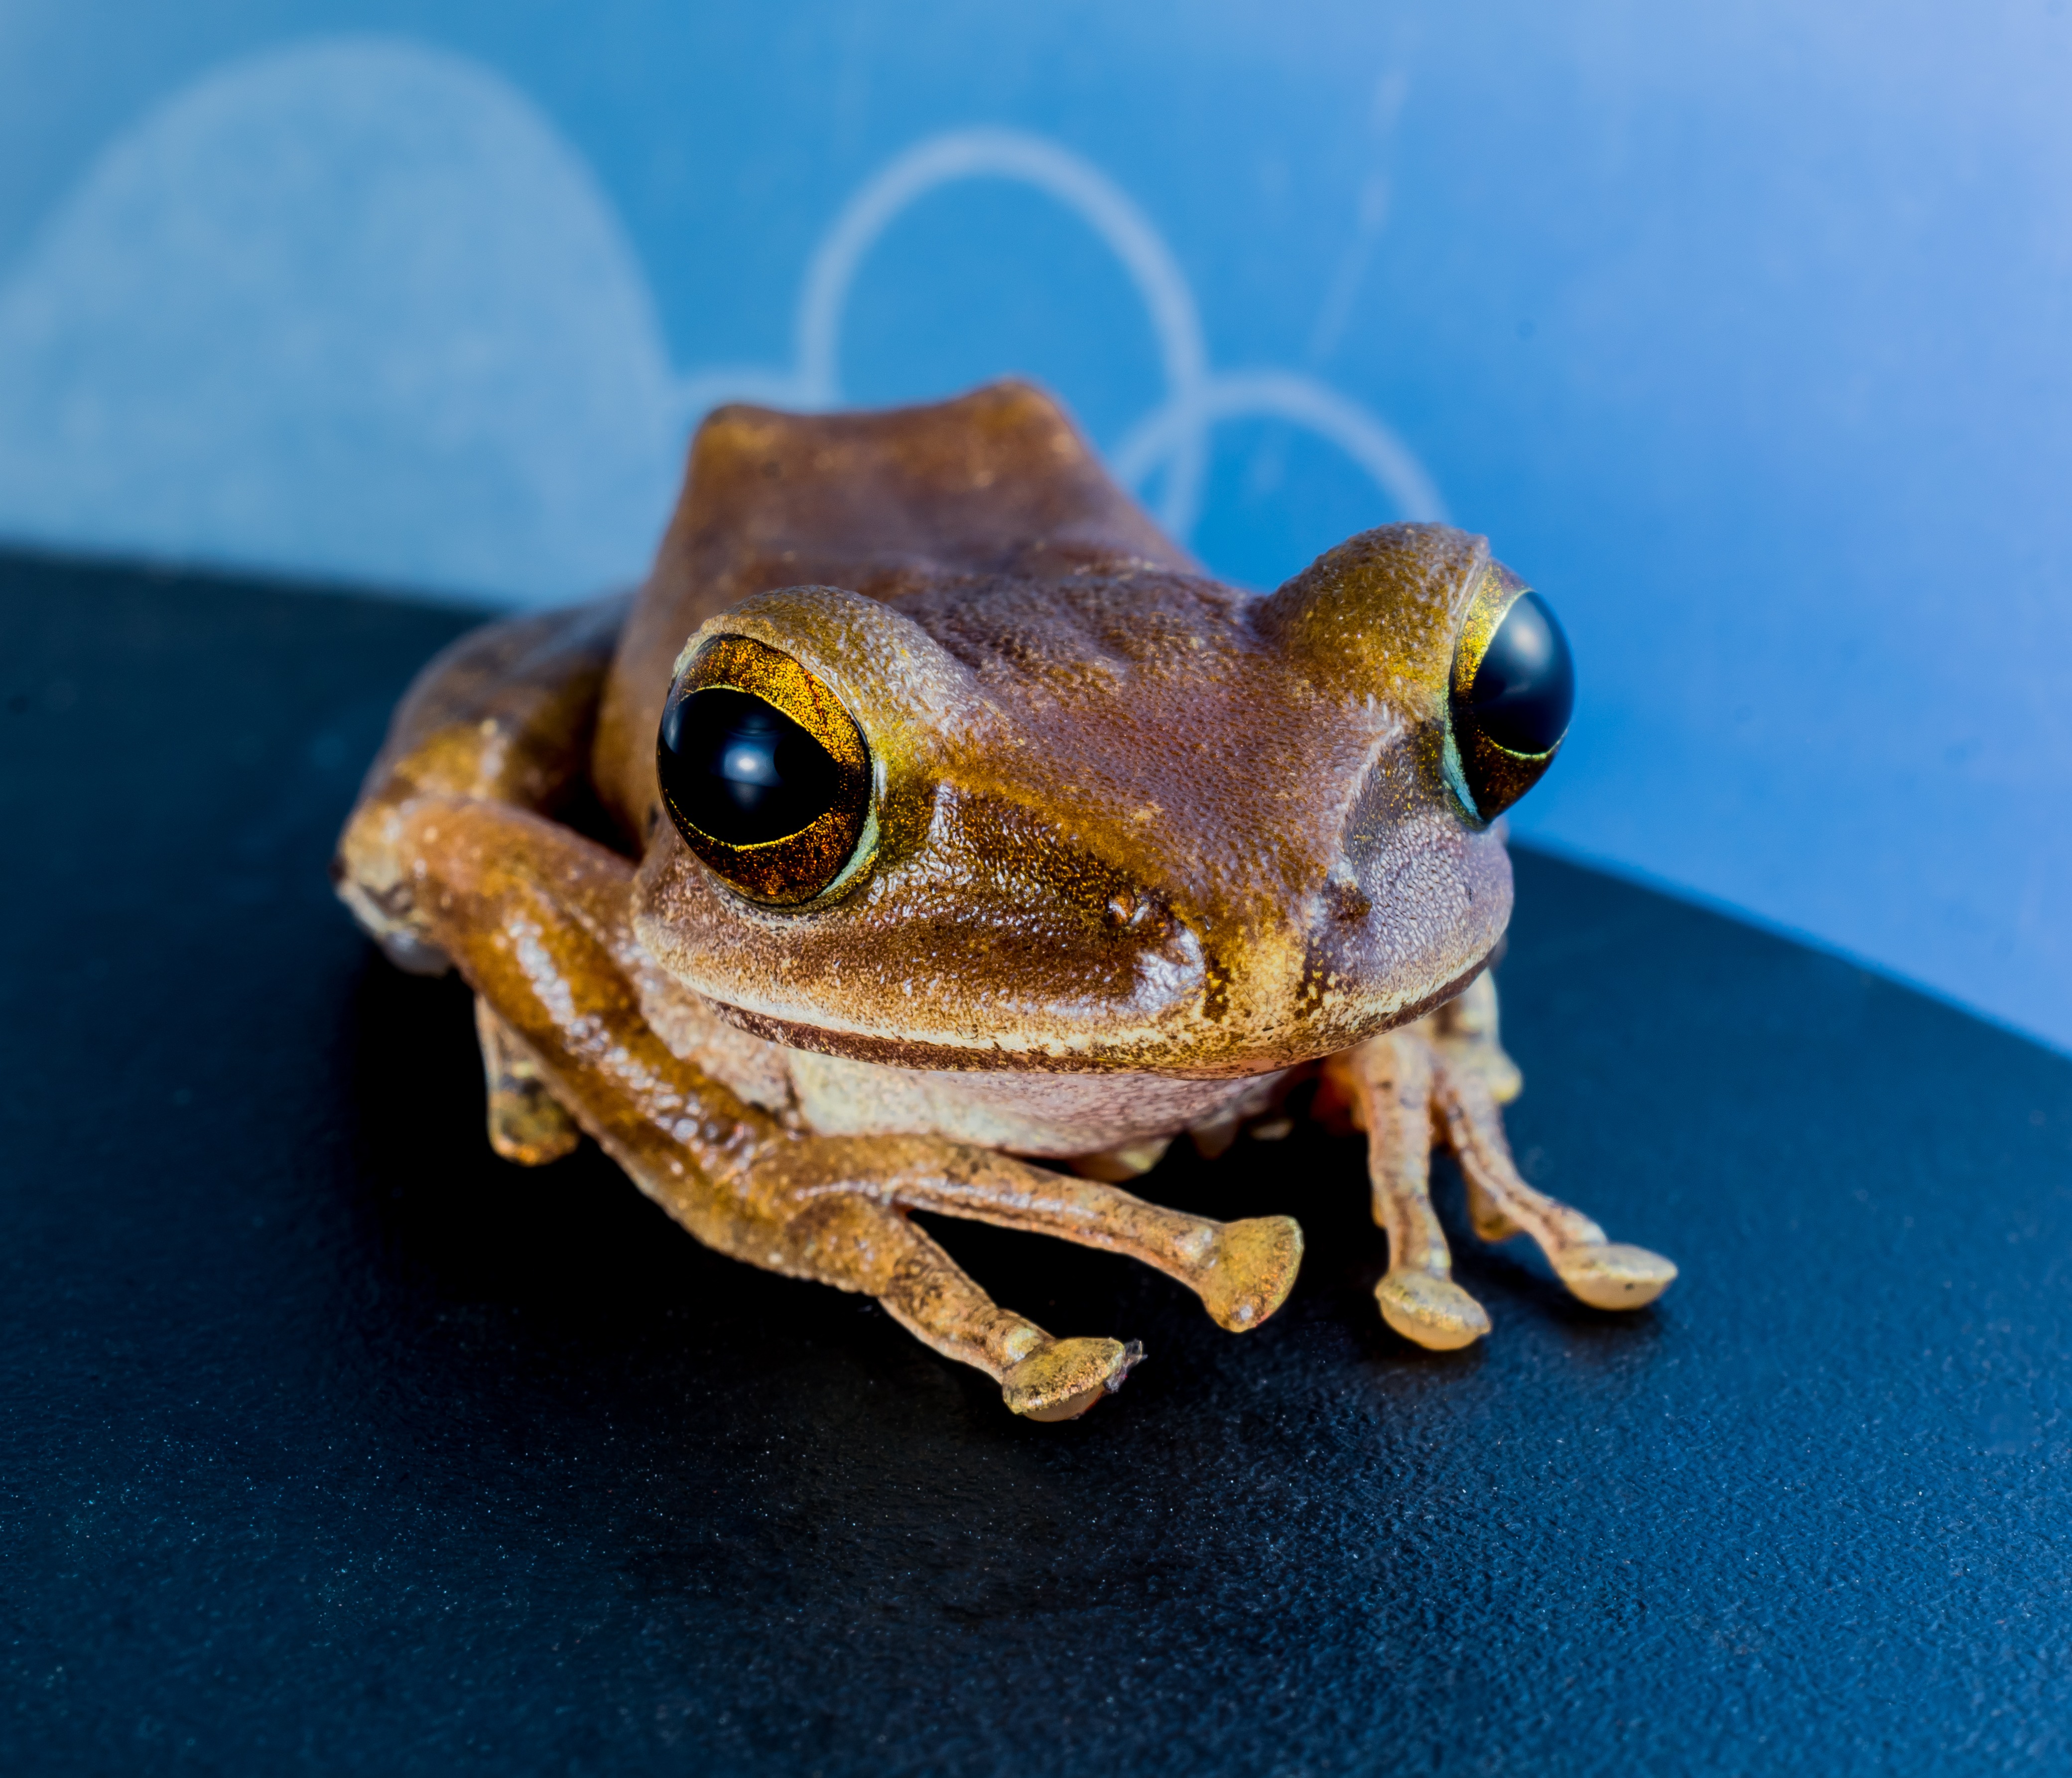
frog, toad, amphibian, fauna, tree frog, close up, vertebrate, amphibians, macro photography, anuran, ranidae